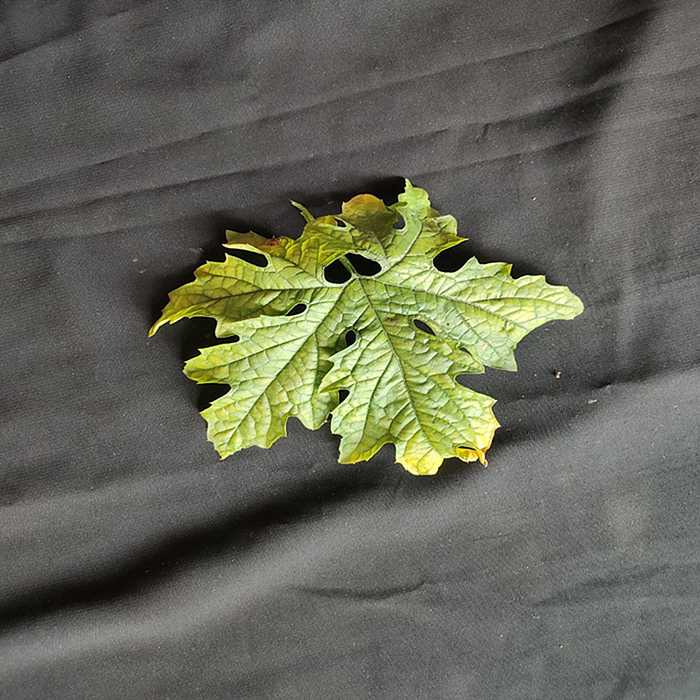
Plant: Bitter Gourd
Label: Mosaic virus